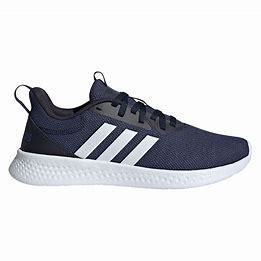
Brand: Adidas
Model: Puremotion